Teotenango

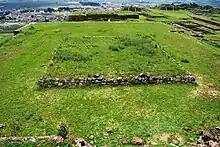
On the Serpent Base looking east over the Plaza

The Plaza de la Serpiente (Conjunto D) is located in the western part of the excavated area. The largest structure here is the Serpent Base which measures 120 m long by 40 m wide. The name of the plaza and the building come from a sculpted stone found at the northeast corner of the Serpent Base, formed in the shape of a snake's head. A smaller structure, denoted 1D, is a base 90 cm high divided into various rooms with interior patios. These patios are square and contain drainage system for wastewater. The structure also contains an entrance hallway and pits for fires in the interior.